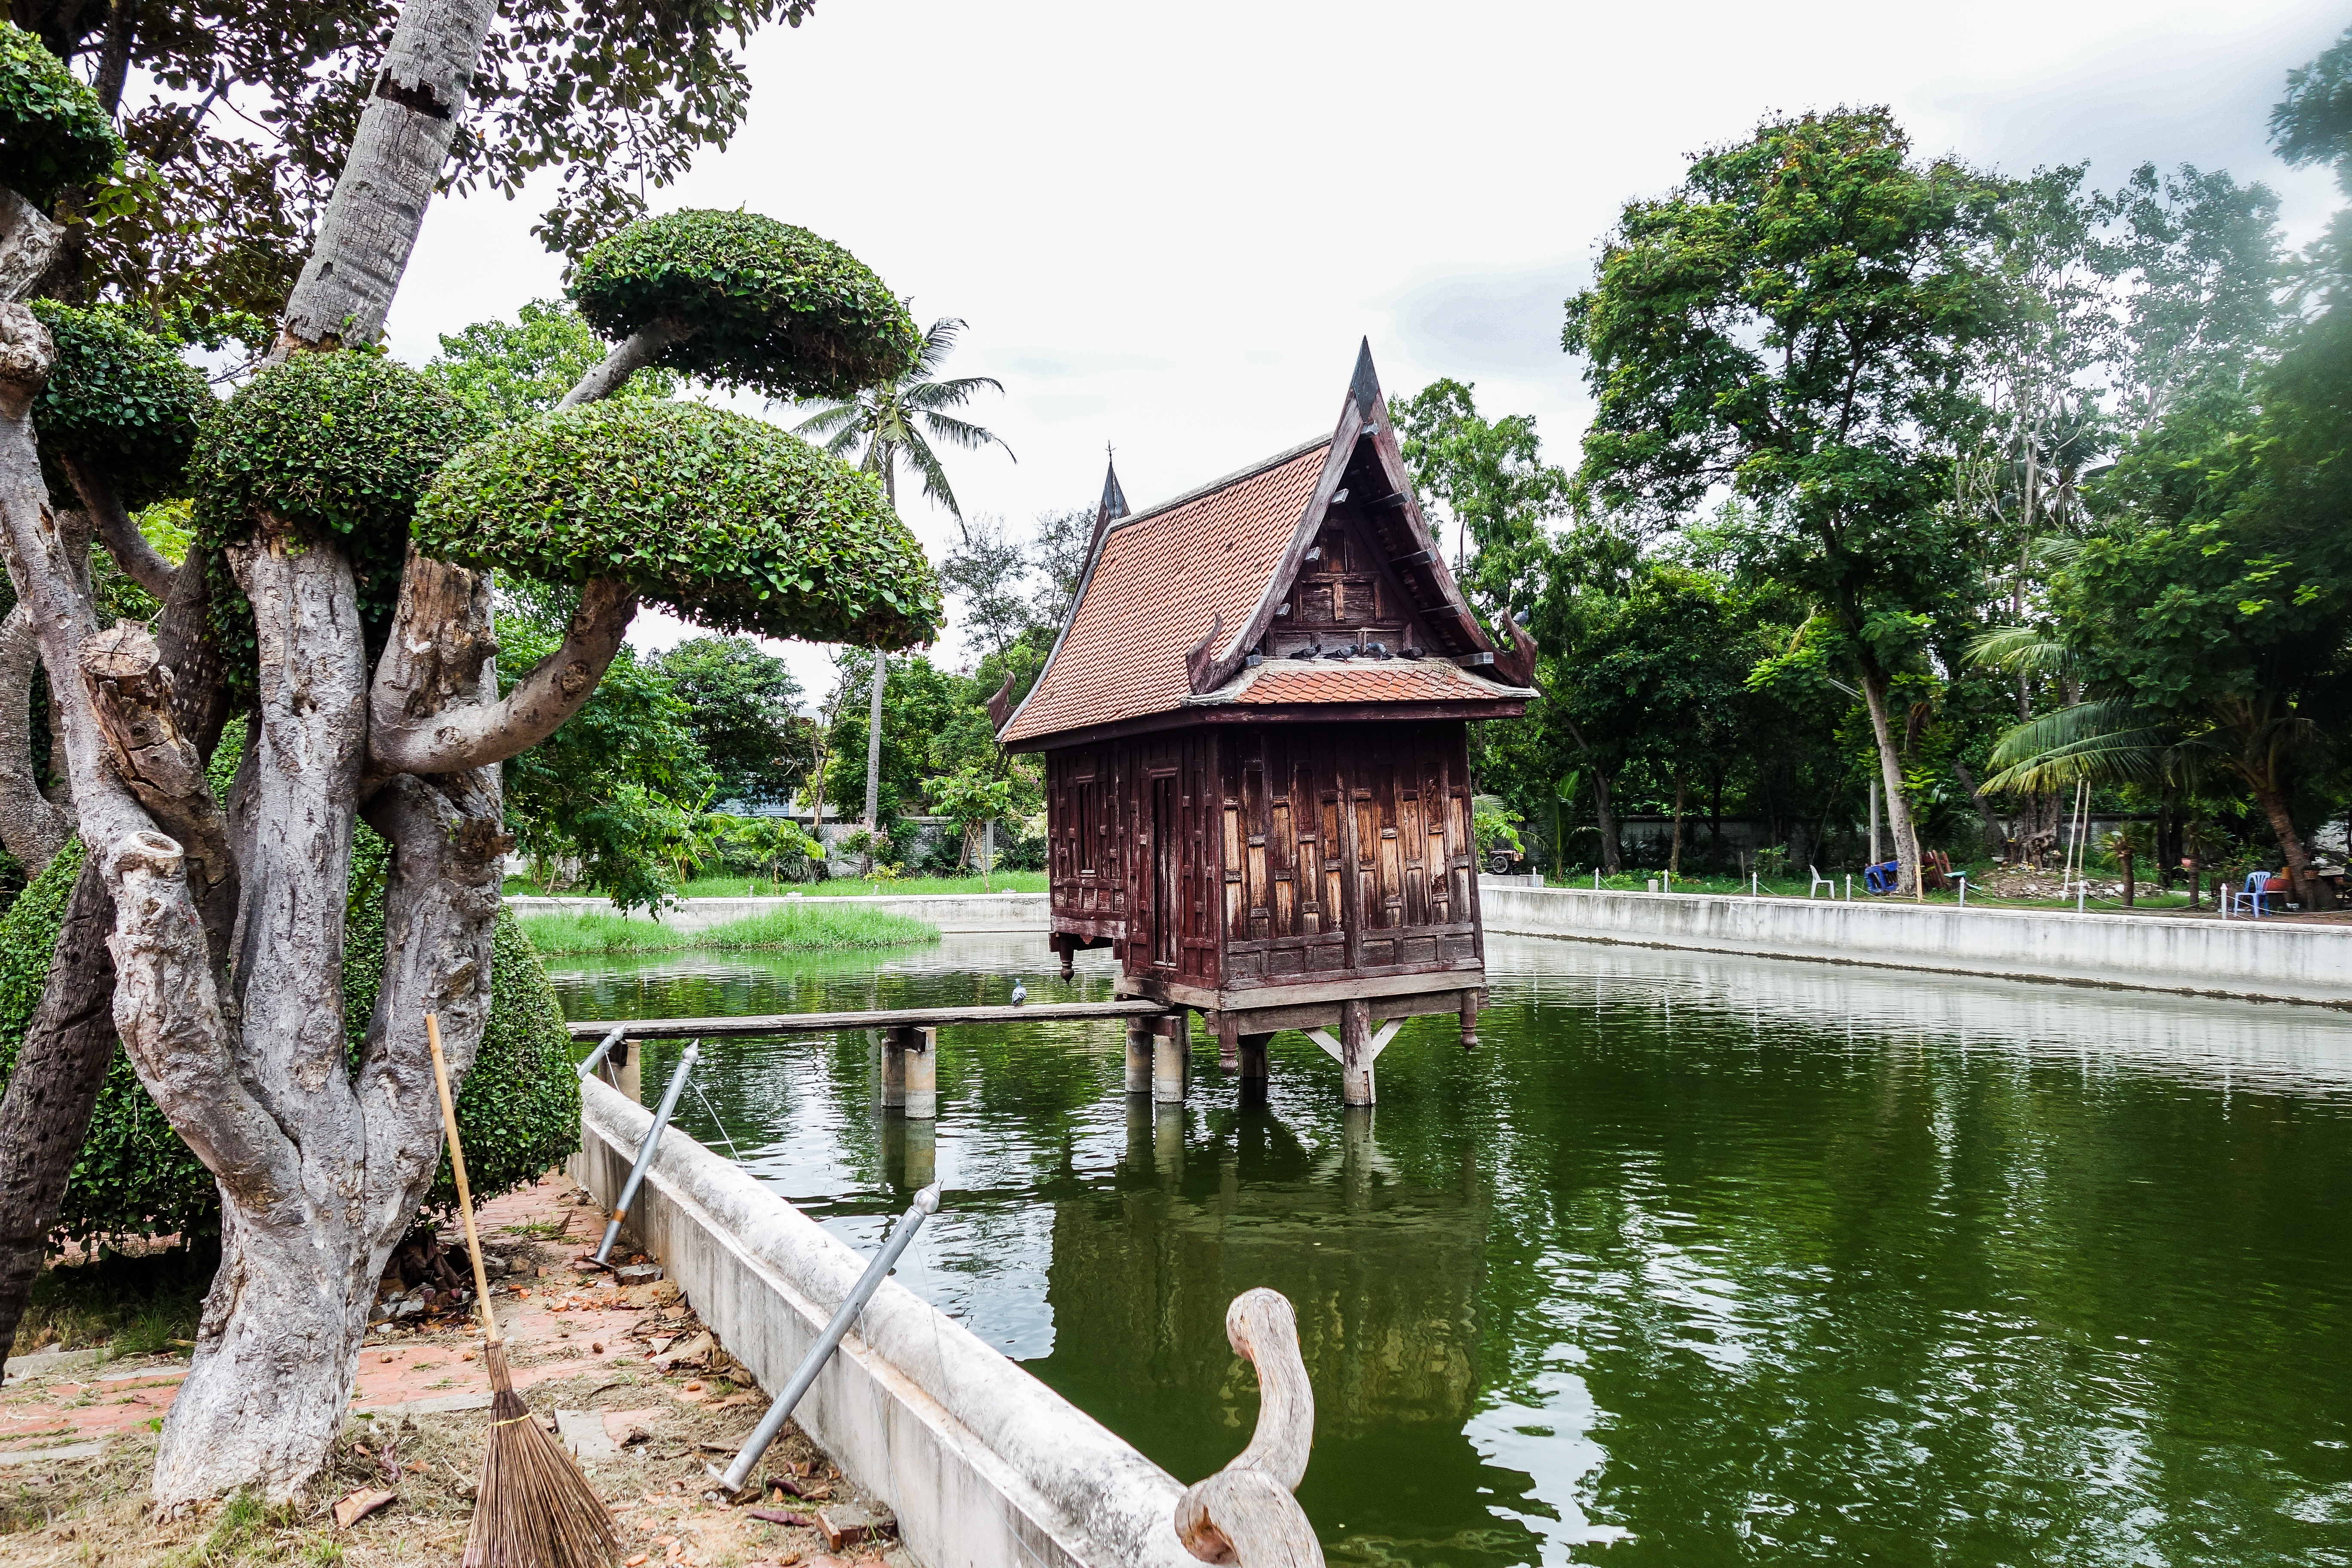
building, water, tree, pond, architecture, botany, waterway, bank, leisure, house, tourism, river, lake, reflection, plant, fish pond, watercourse, tourist attraction, bayou, garden, reservoir, vacation, chinese architecture